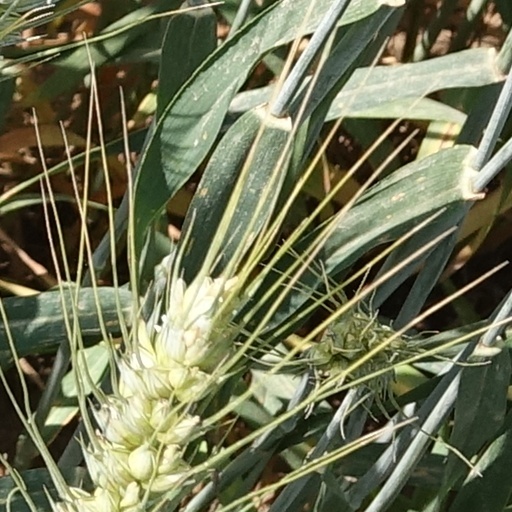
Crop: wheat